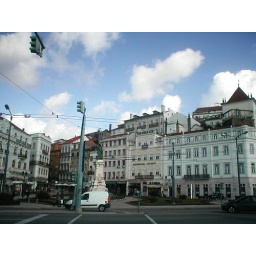
Pensao-Residencial-Larbelo - great place where we stayed in Coimbra, taken from across the road on the river side.